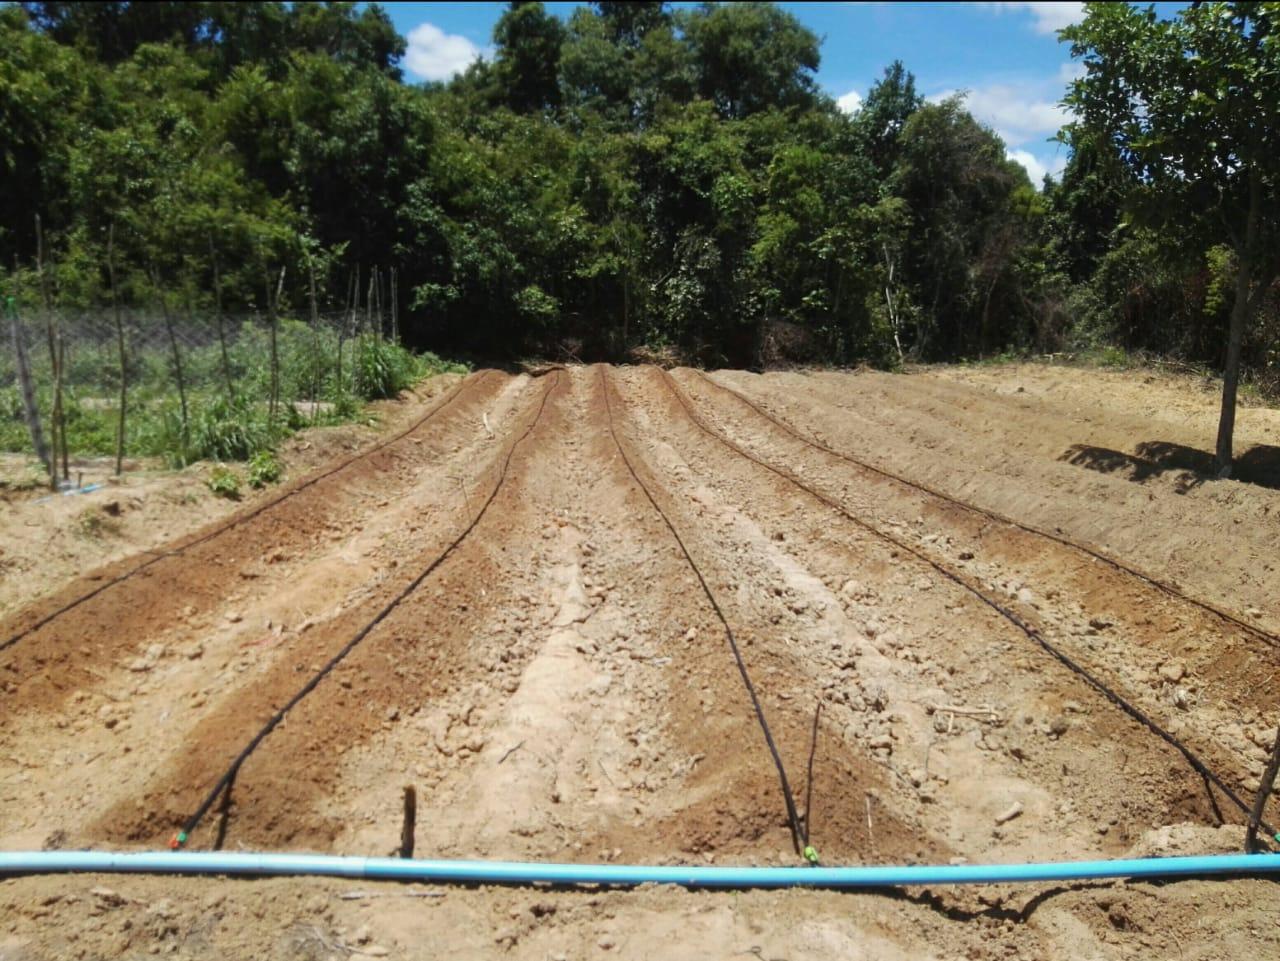
Hii ni shamba. Shamba hii ina udongo, kuna mimea ambayo imepandwa ya rangi ya kijani kule kando. Kule nyuma tunaweza kuona miti ya rangi ya kijani. Tunaona anga na pia tunaona mifereji ya kuleta maji kwenye shamba hili.